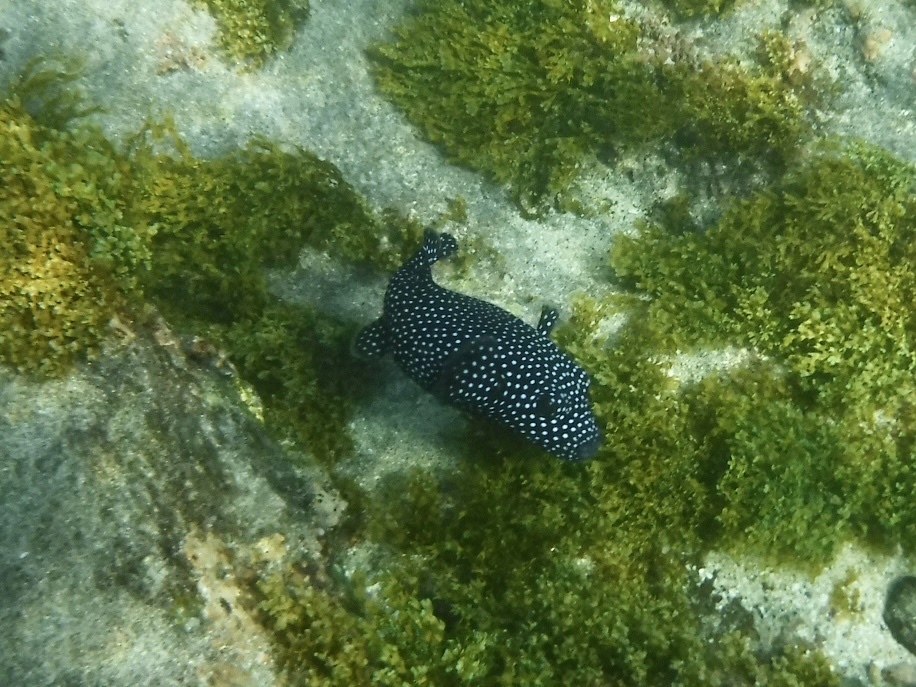
Arothron meleagris (Guineafowl Puffer)